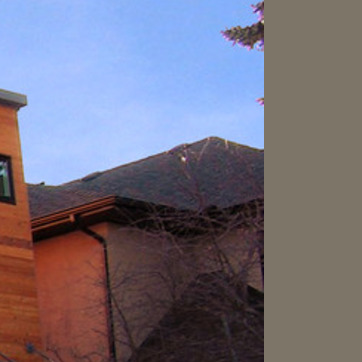
Material: other